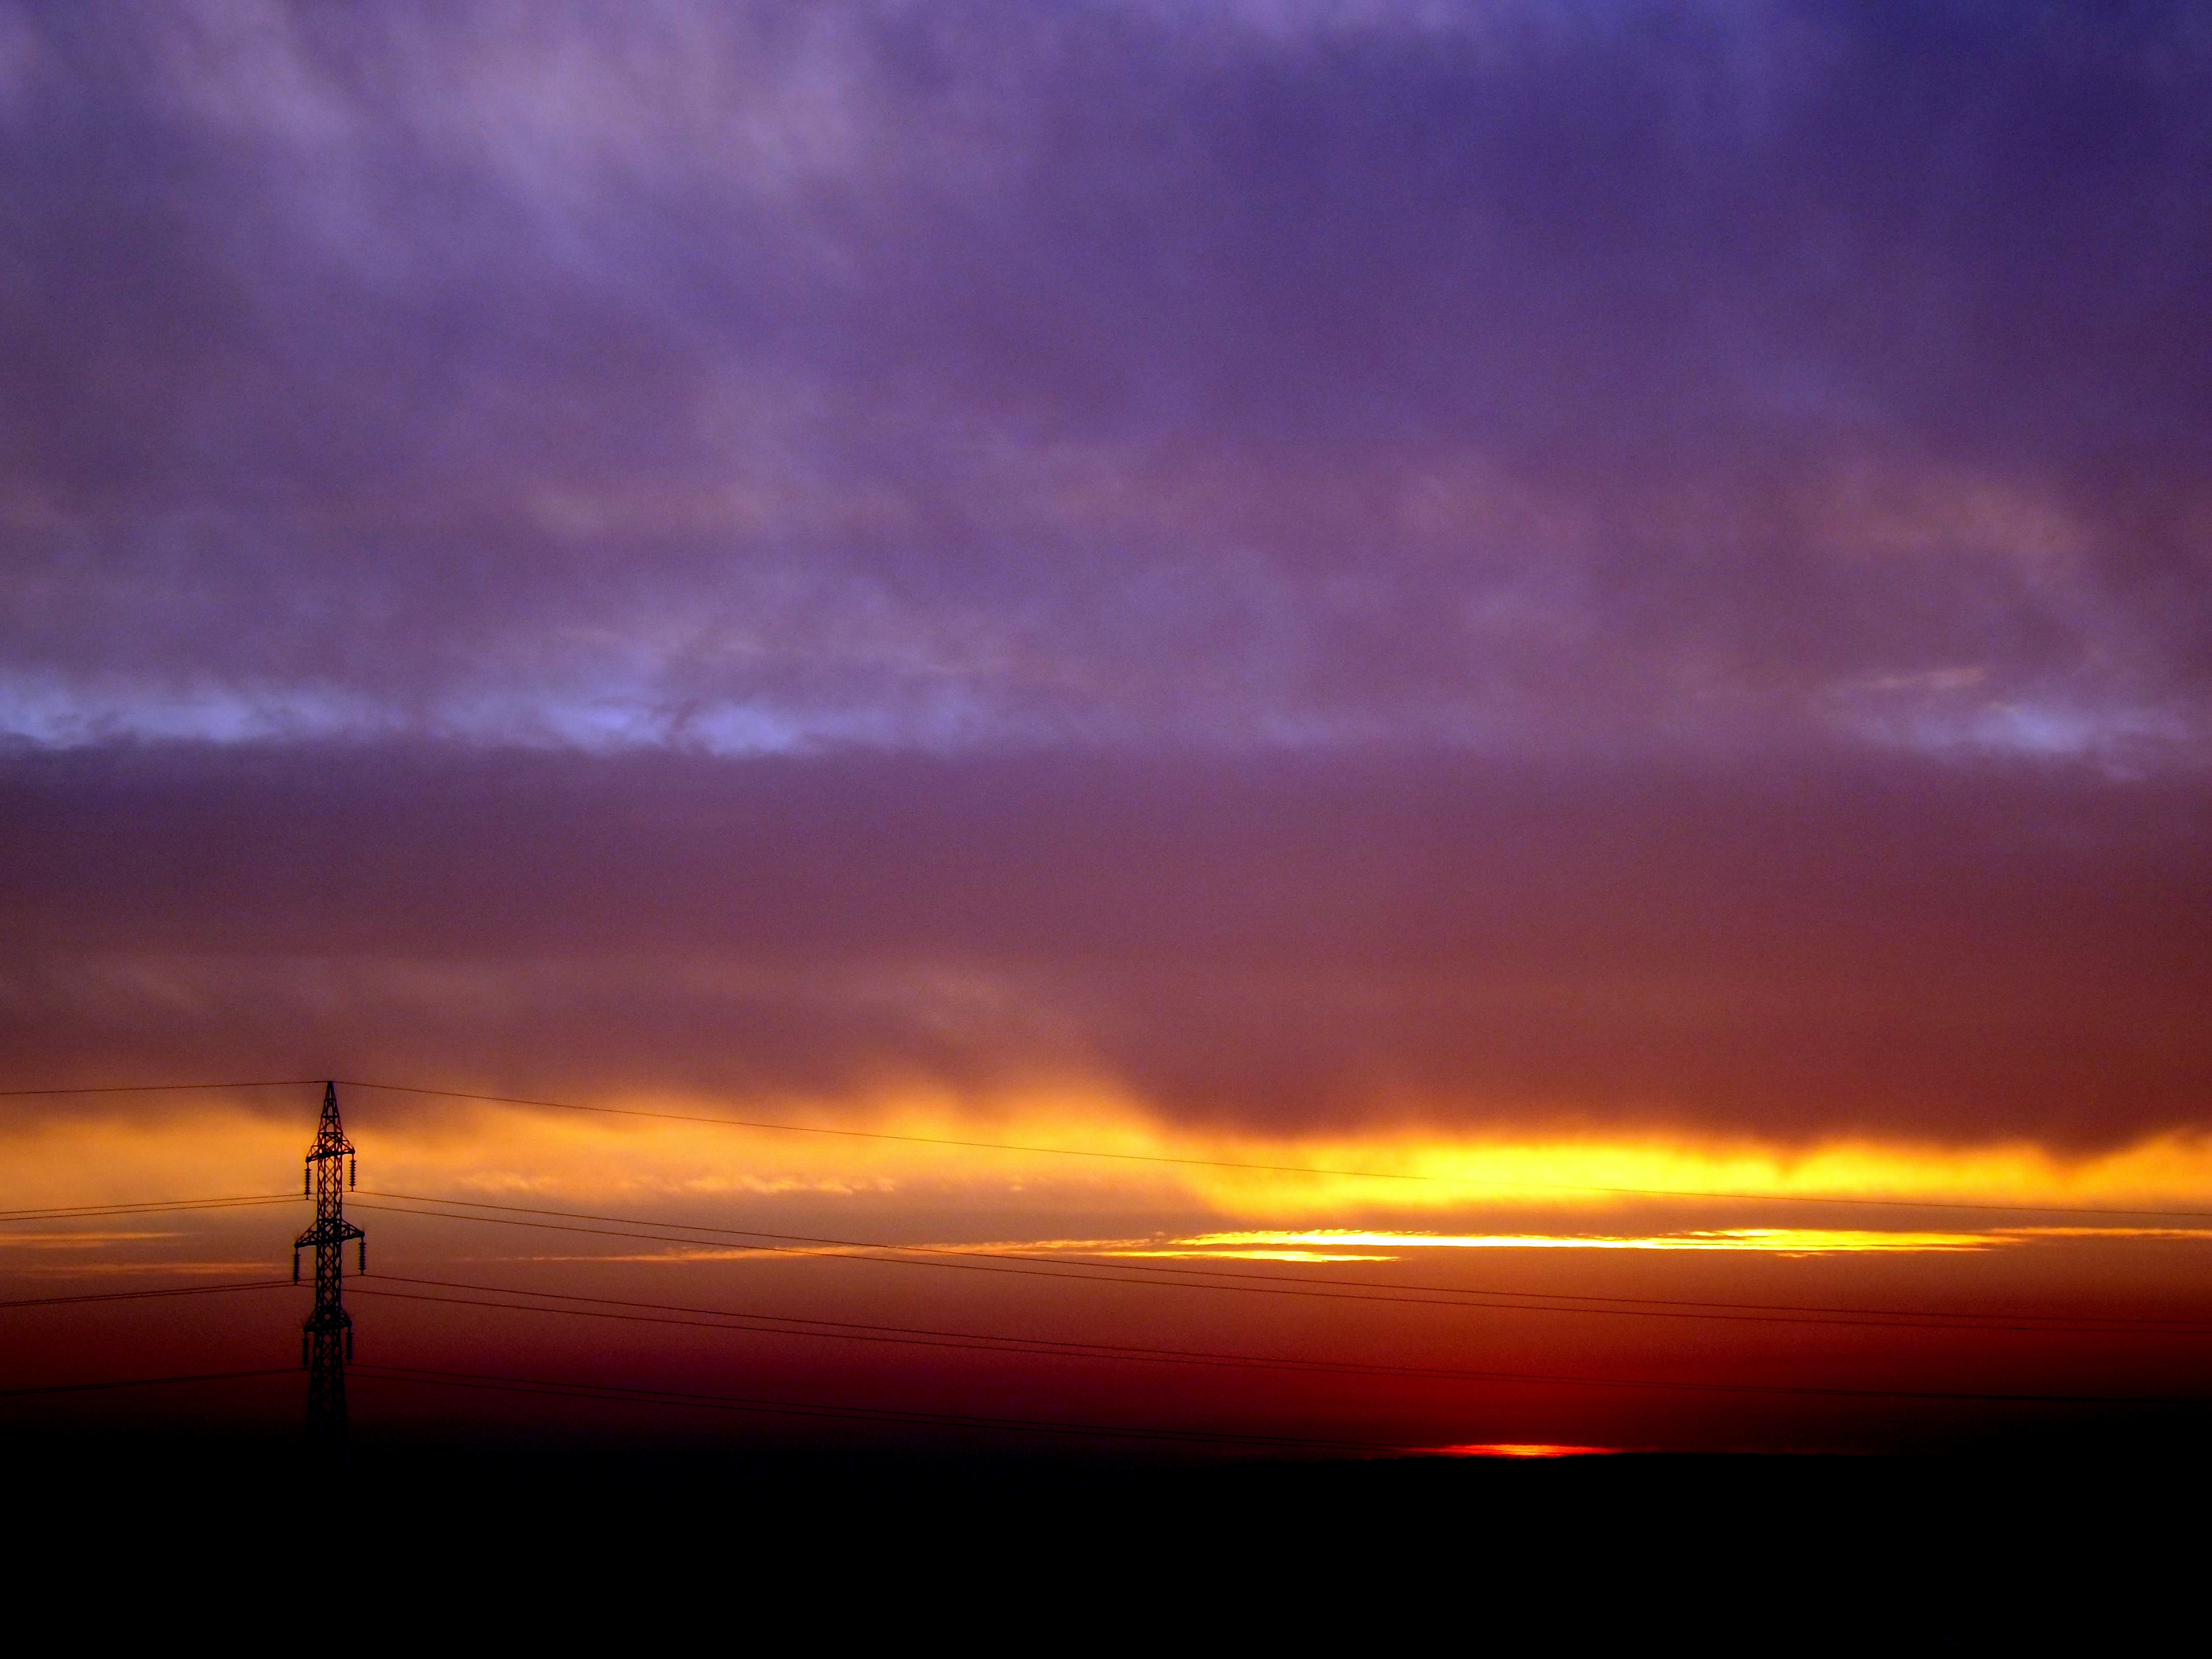
sea, horizon, cloud, sky, sun, sunrise, sunset, sunlight, morning, dawn, atmosphere, dusk, evening, in the evening, afterglow, red sky at morning